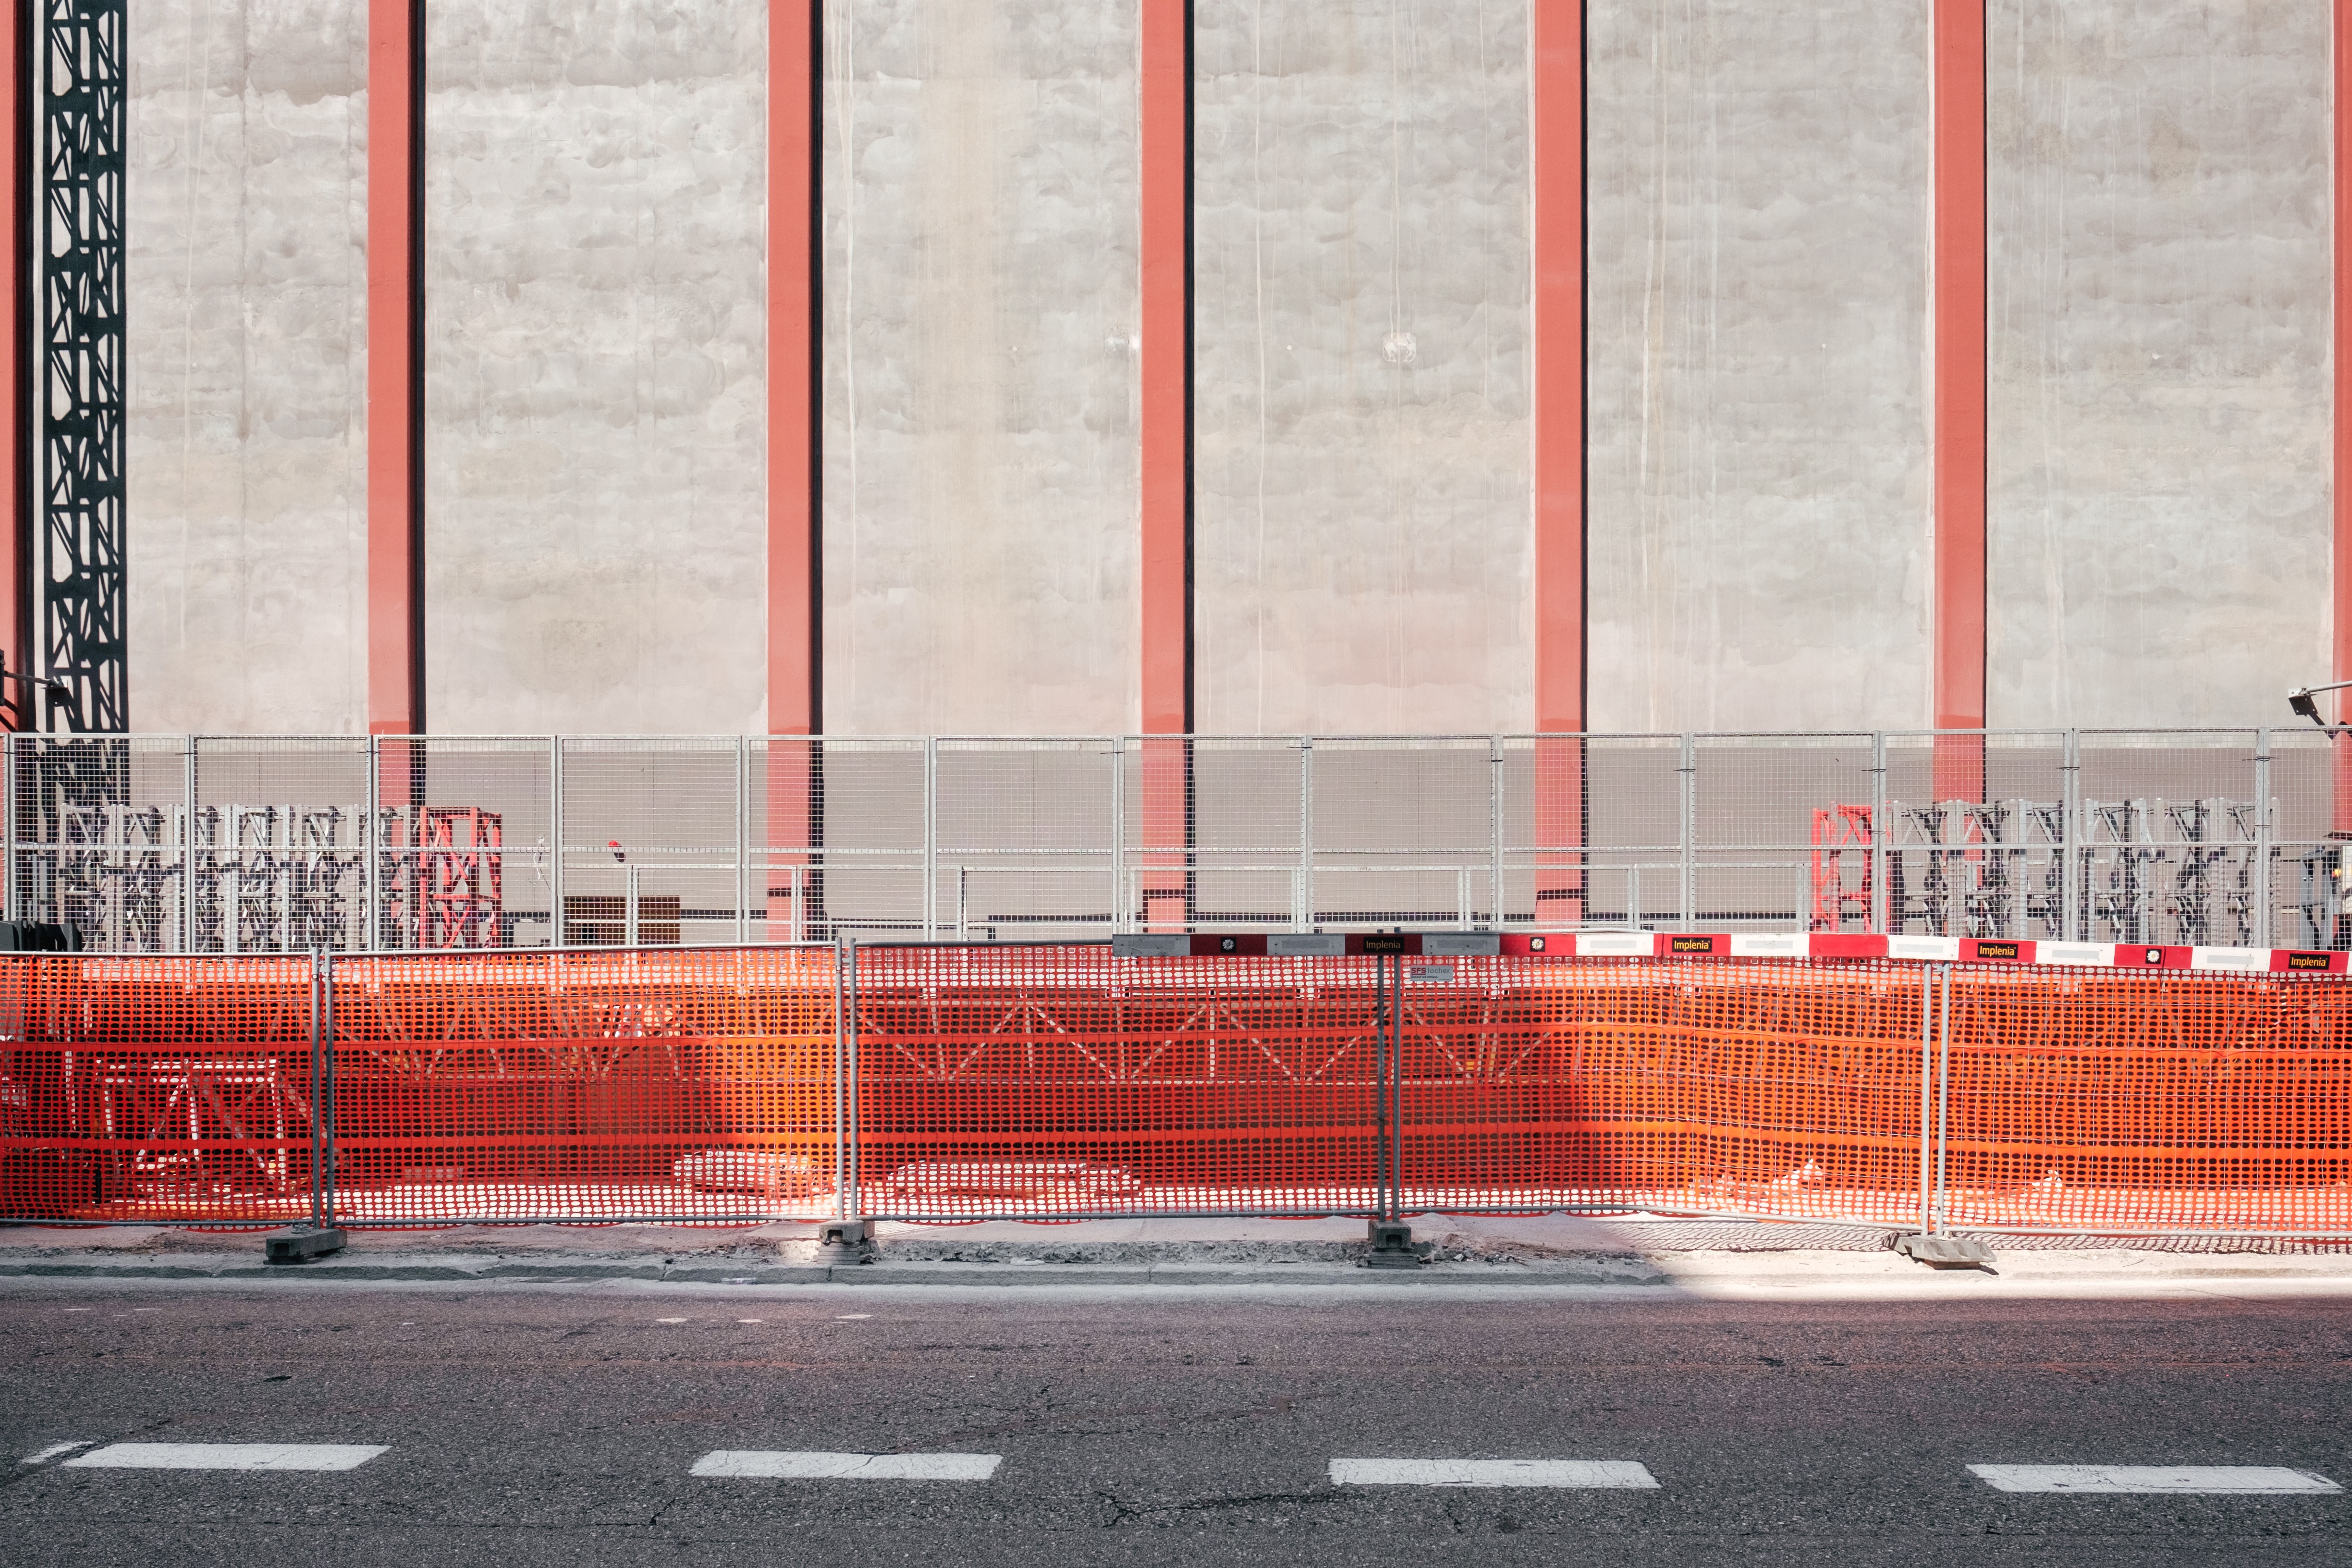
fence, architecture, structure, road, building, wall, line, red, vehicle, facade, stadium, shape, sport venue, window covering